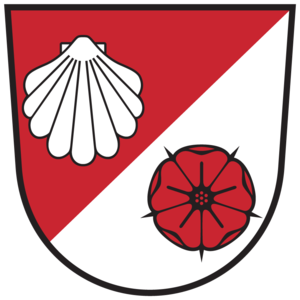
La frontière entre l'Autriche et la Slovénie est la frontière internationale intégralement terrestre séparant ces deux pays, l'Autriche au nord et la Slovénie au sud.
Sankt Jakob im Rosental est une commune autrichienne du district de Villach-Land en Carinthie.